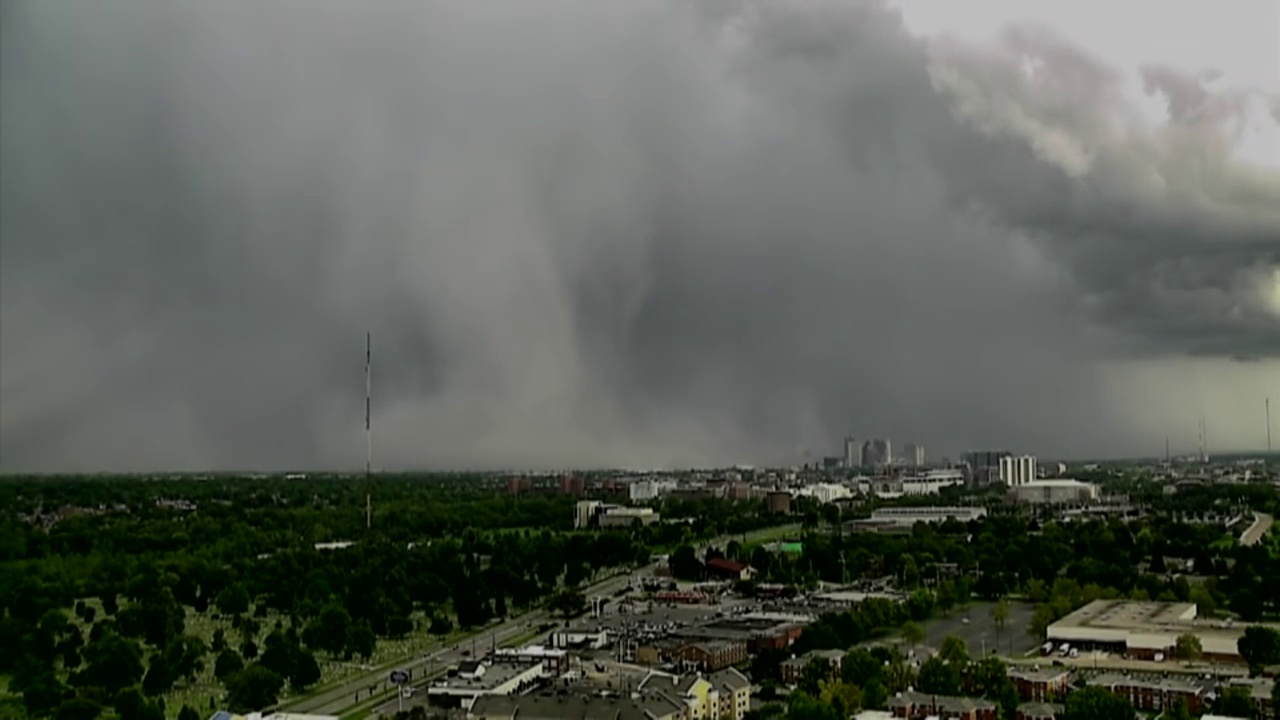
Fire: no
Smoke: no